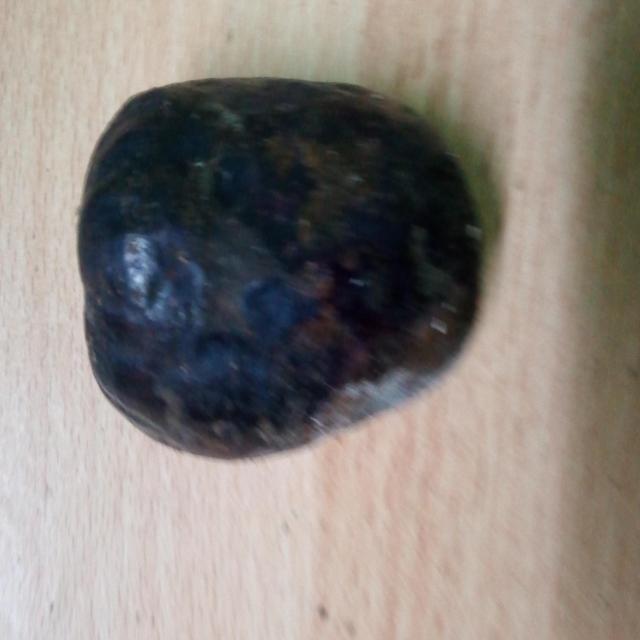
Plum grade: unaffected